Pallars

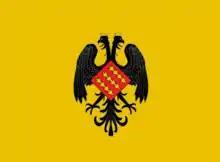
Banner of the Counts of Pallars

The County of Pallars was a county during the ninth and tenth centuries.